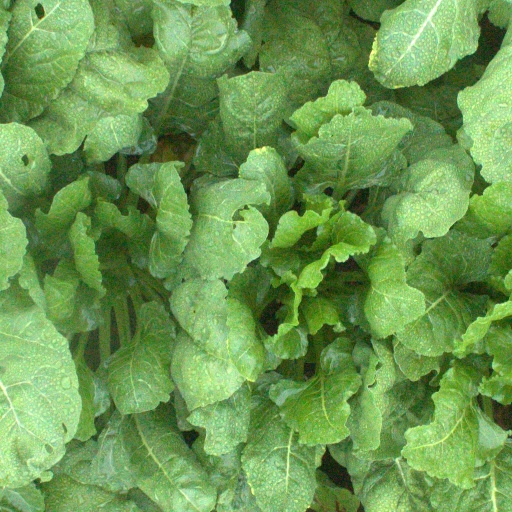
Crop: sugar beet